Hadji Ali Haseki

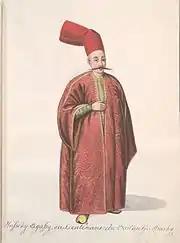
Depiction of a of the Sultan's guard

The career of Hadji Ali Haseki is known chiefly from two sources, written by contemporaries: the journals of the Athenian scholar Ioannis Benizelos, and the memoirs of Panagiotis Skouzes. They are complemented by the reports of Western European travellers, and subsequent Greek historians.